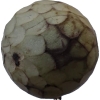
Label: cherimoya